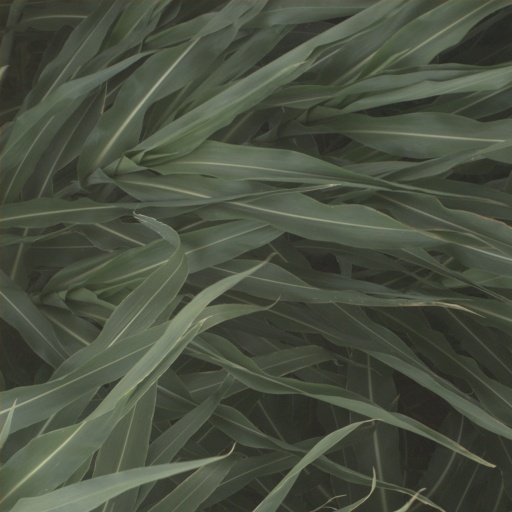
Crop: sorghum